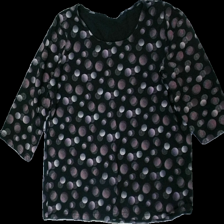
View: front
Type: Top
Category: Ladies
Brand: Isolde
Colors: Grey, Black, Red
Material: 100% cotton
Pattern: Dots
Cut: Regular
Size: XL
Season: All
Price range: <50
Recommended usage: Remake
Description: svart tröja med trekvarts ärmar, mycket urtvättad
Comment: urtvättad